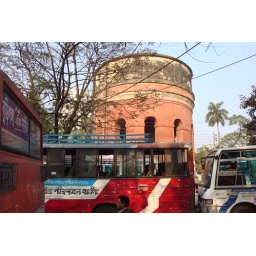
Old water tower near Bhadur Shah Park. It has a dargah inside. How useful.